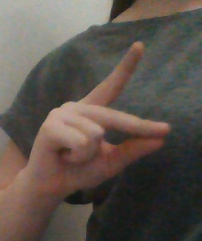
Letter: ta